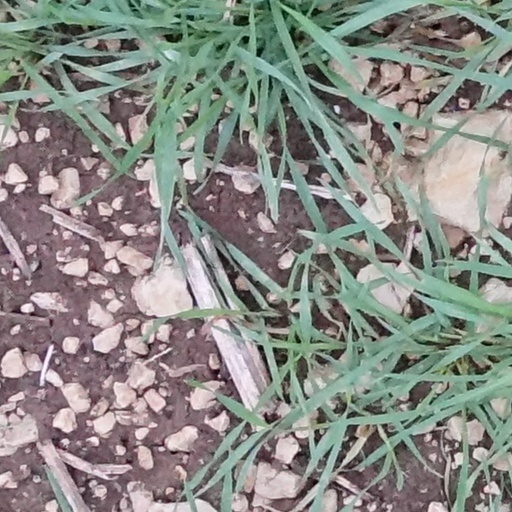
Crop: wheat